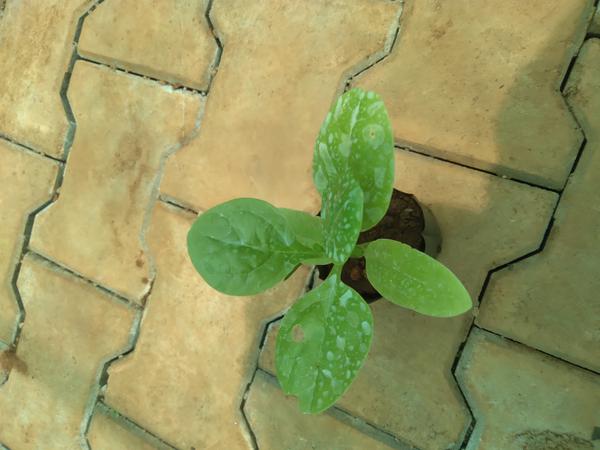
Plant: Basale